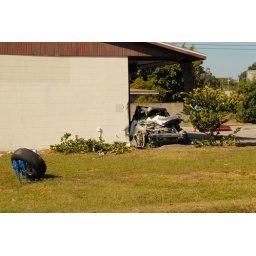
Tire leaning on blue water pipe is actually from red truck in intersection.